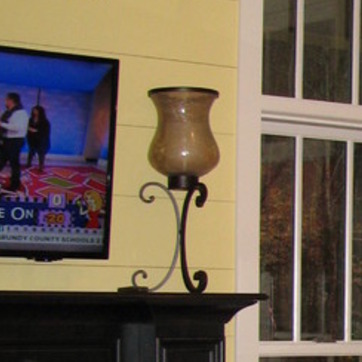
Material: metal